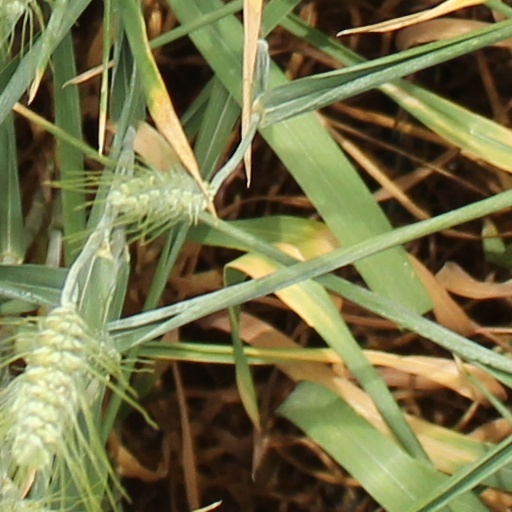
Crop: wheat